2018 World Rally Championship

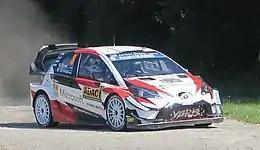
Eventual winners Ott Tänak and Martin Järveoja during the rally in Germany

Ott Tänak achieved back-to-back victories for the first time in his career and claimed his second consecutive win in Germany, to rekindle both his and Toyota's championship hopes. During the first half of the rally his main challenger was Sébastien Ogier, but that ended when the Frenchman clipped a boulder on the second run through Panzerplatte and was forced to stop and change a damaged wheel, plummeting to eighth in the process. Going into the final day the battle for second place was now between Dani Sordo and Jari-Matti Latvala, but both drivers would drop out of the rally on stage 16; Sordo when a trip through the vineyards damaged his radiator, and Latvala when his transmission failed. All of this benefitted Thierry Neuville and Esapekka Lappi, who eventually finished second and third respectively, allowing the former to extend his championship lead to 23 points. Ogier claimed fourth after a final day charge up the leaderboard which culminated with a victory in the powerstage, followed by Teemu Suninen, Andreas Mikkelsen and Craig Breen. Eighth place went to local driver Marijan Griebel, with leading WRC2 drivers Jan Kopecky and seventeen-year-old Kalle Rovanperä completing the points finishers.